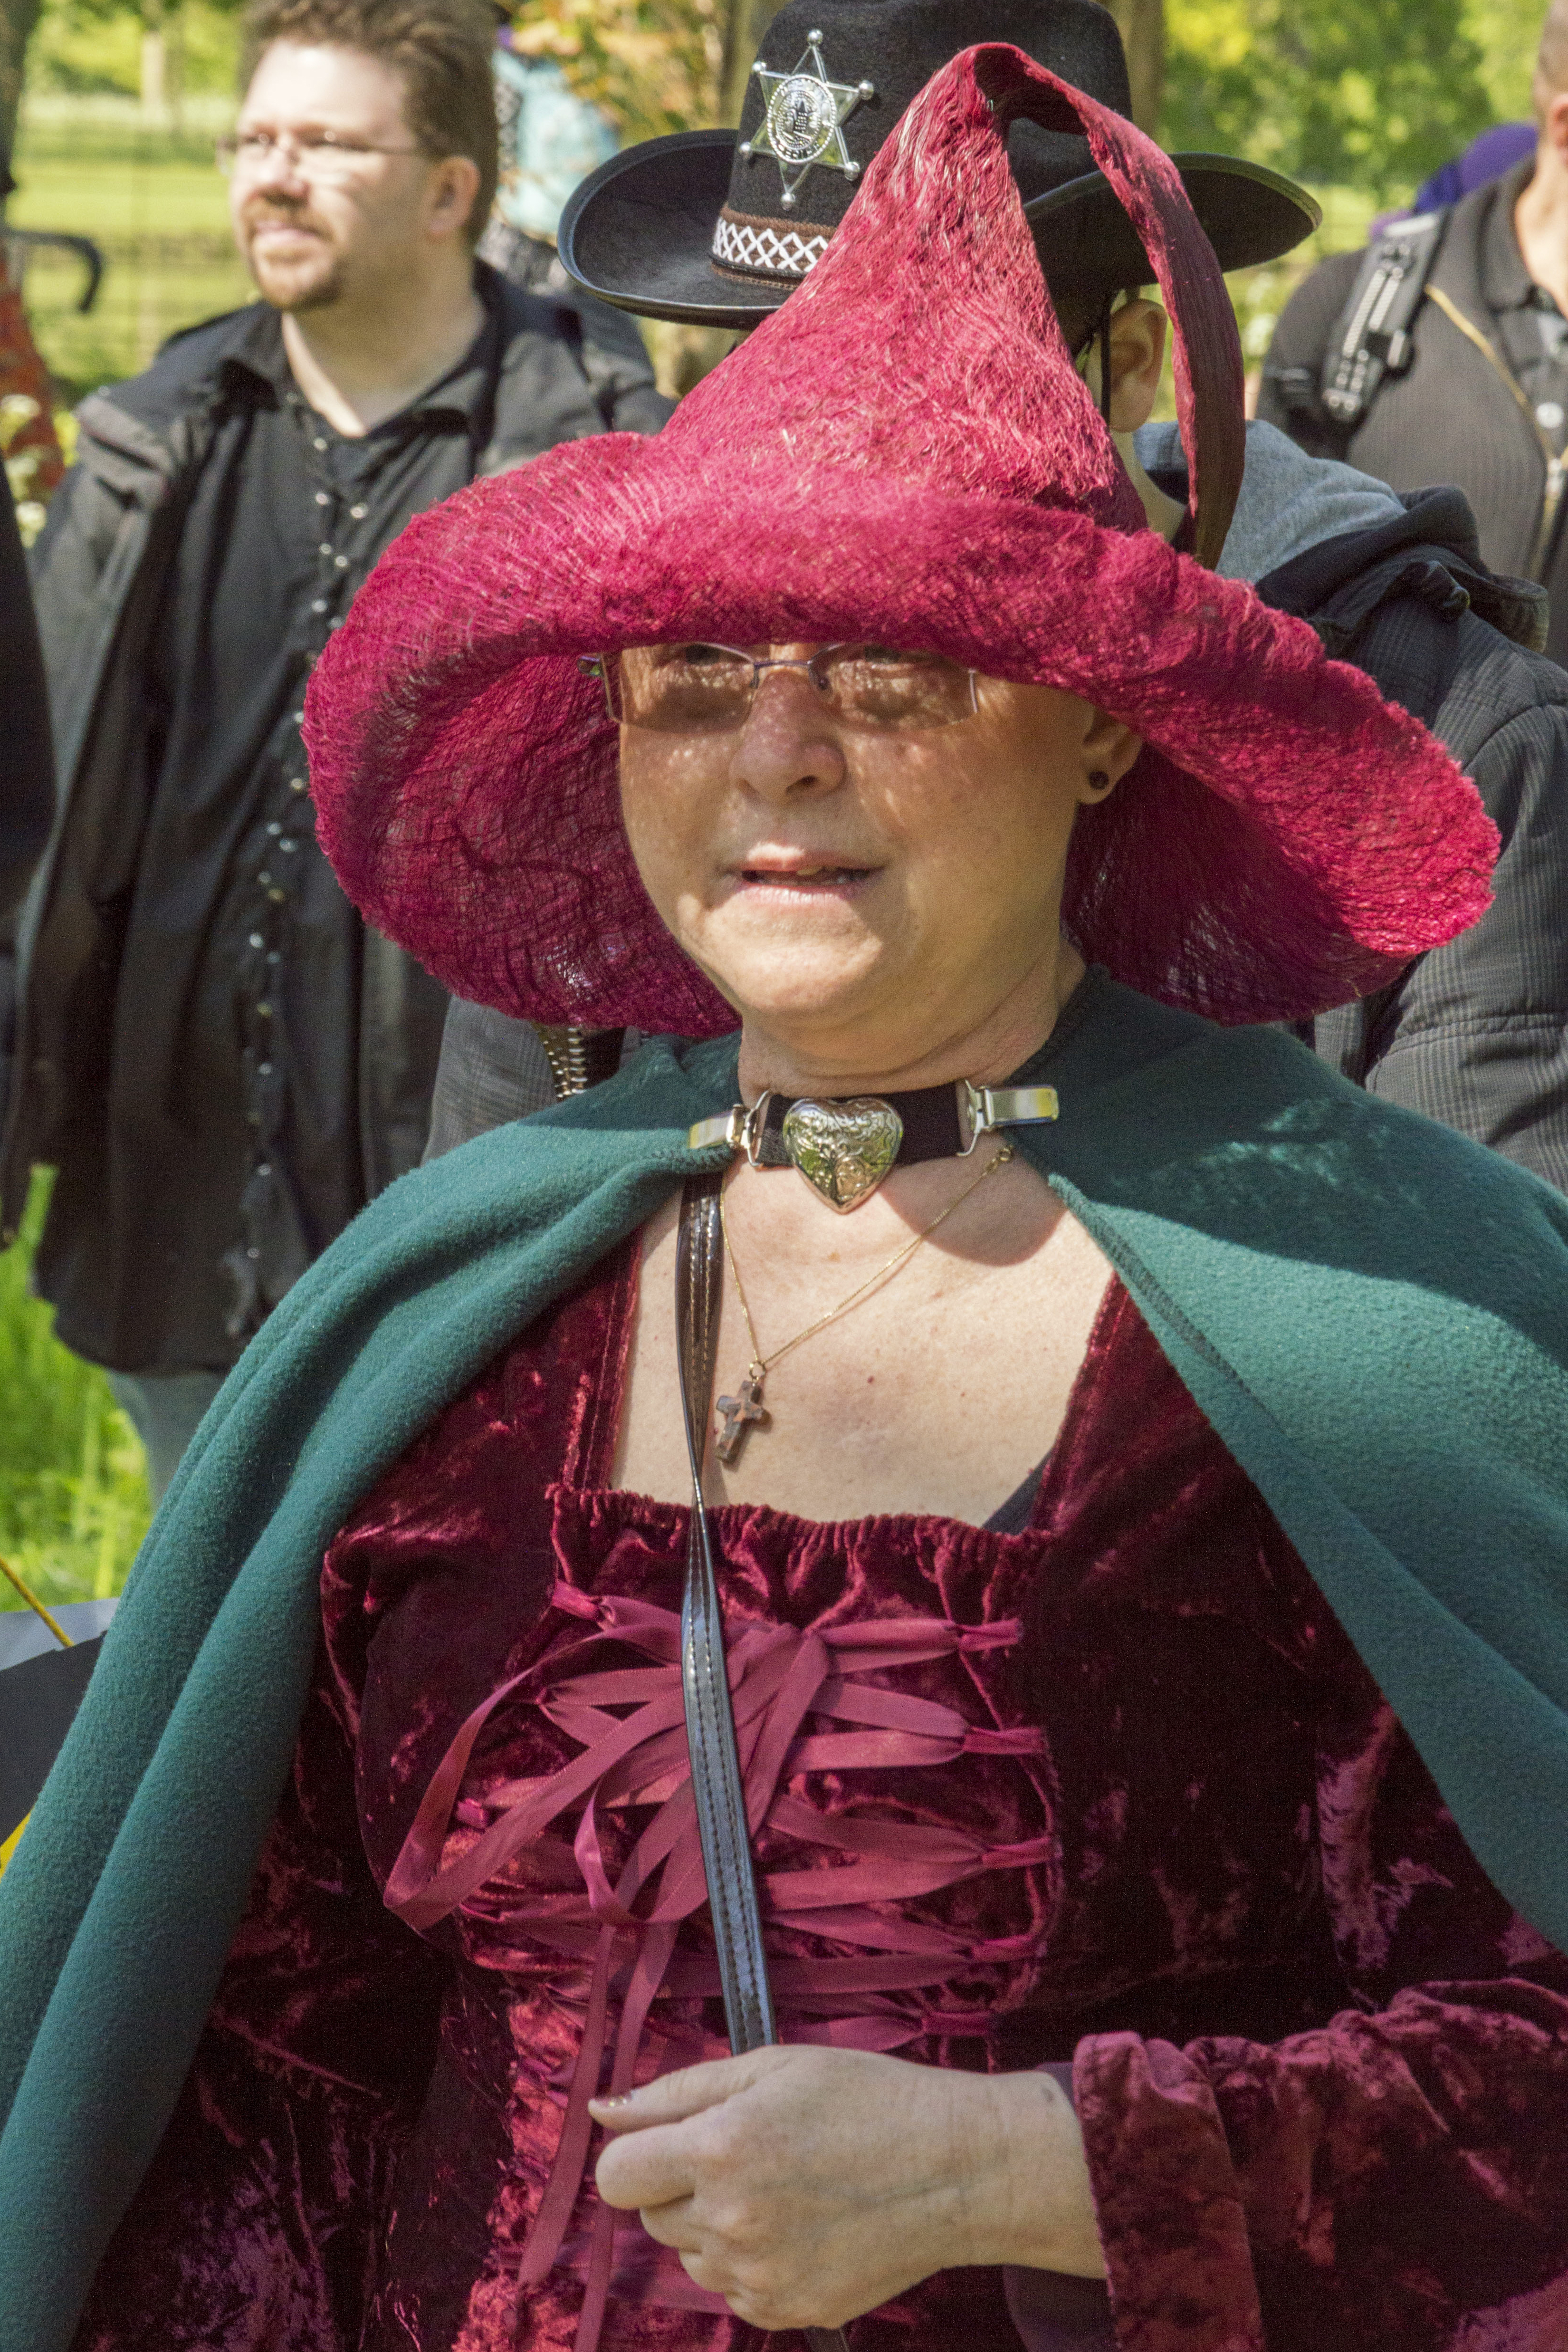
people, flower, carnival, color, clothing, 2014, festival, fun, event, tradition, costume, paulvandevelde, pdvandevelde, padagudaloma, dordrecht, nederlandinfotos, costumes, utrecht, haarzuilens, dehaar, costum, elfia, kostuumevent